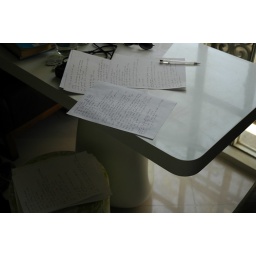
I wrote some poetry in Mexico. I liked the reflection of the window on the table and the floor